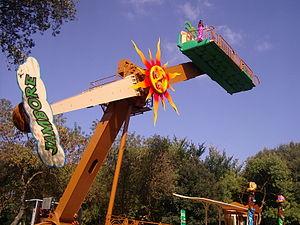
Le Rainbow de Huss Park Attractions, aussi connu sous le nom 1001 Nachts de Weber ou Ali Baba d'A.R.M, est une attraction de type pendule, principalement utilisée dans les fêtes foraines et parfois les parcs d'attractions. La première version du Rainbow date de 1983. Ces attractions dérivent toutes du Ranger et différent par leurs capacités.